Branislav Nušić

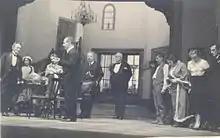
Nušić (far left) visiting Bulgaria in 1935.

In 1889, shortly after his release from prison, Nušić entered the civil service as an official in Serbia's Ministry of Foreign Affairs. Several years later, in 1893, he married Darinka Đorđević, the 17-year-old niece of the Serbian consul in Bitola, Dimitrije Bodi. The couple had three children, one of whom died in infancy. Between 1889 and 1900, Nušić worked as a clerk at the Serbian consulates to the Ottoman Empire in Bitola, Serres, Thessaloniki, Skopje, and Pristina. Despite his earlier anti-war rhetoric, Nušić became an enthusiastic supporter of using military means to force the Ottoman Empire out from the Balkans. In 1900, he received a post at the Ministry of Education. Shortly thereafter, he became the head dramaturgist of the National Theatre in Belgrade. In 1904, he was appointed head of the Serbian National Theatre in Novi Sad. In 1905, he left his new post and moved to Belgrade to work as a journalist. He also worked as an editor for various magazines and feuilletonist for "Politika", writing under the pseudonym Ben Akiba.